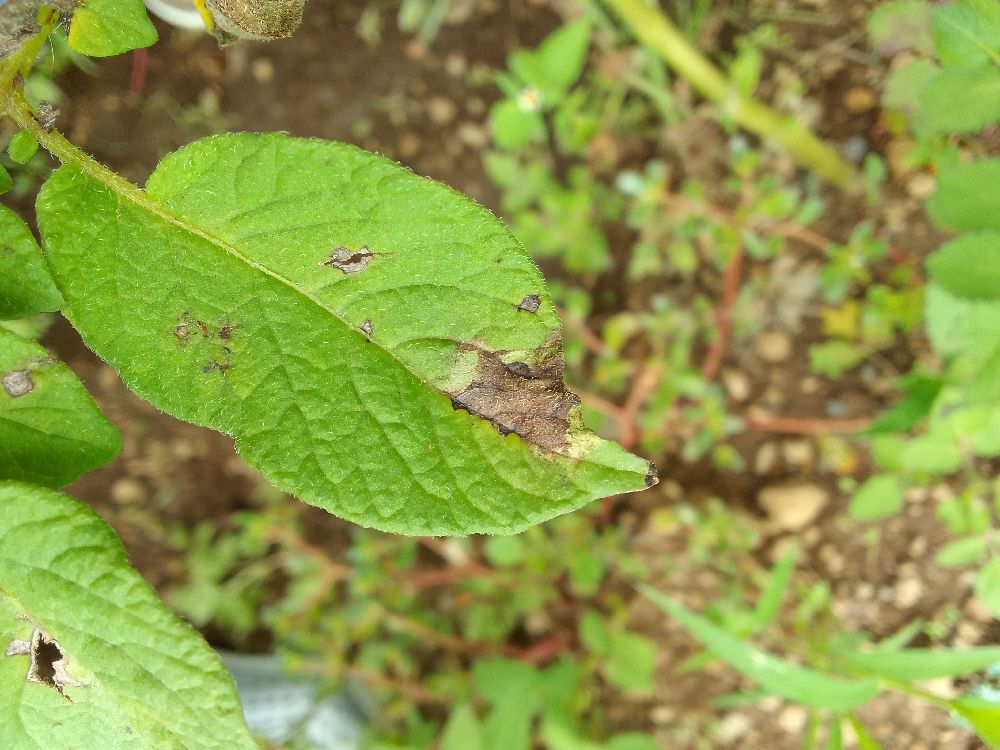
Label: Late blight